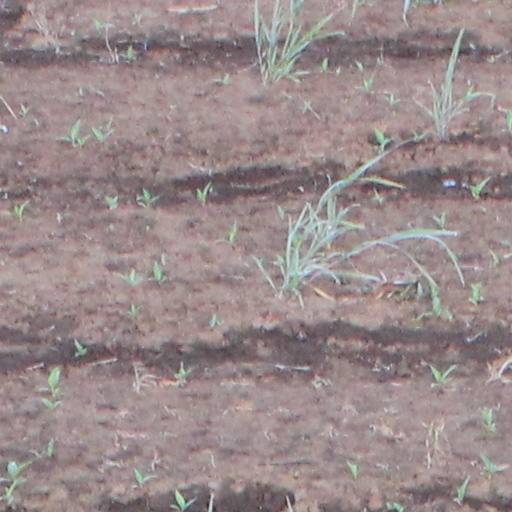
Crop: wheat